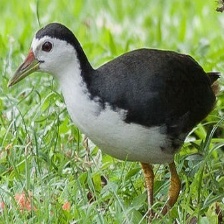
Species: WHITE BREASTED WATERHEN
Scientific name: AMAURORNIS PHOENICURUS
ImageNet parent category: european_gallinule